Jakub Ignacy Waga

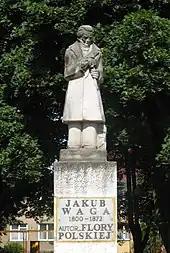
Statue of Waga in Łomża

Waga was born at Grabow near Łomża to landowner Bernard and Agata née Gutowska. Educated at Piarist schools in Szczuczyn, Łomża, and Warsaw, he became interested in plants through his teacher E. Andraszek. He then studied at the Royal University of Warsaw (1821–24) and received a master's degree in zoology under Feliks Paweł Jarocki. He also worked with Michał Szubert at the botanical garden. Waga then became a teacher at Piarist schools in Warsaw and Radom from 1825 and continued until his retirement to Łomża in 1862. While teaching in various places, he explored the plants of the regions and in 1829 took part in an expedition along with Szubert and Jastrzębowskiet which resulted in a large herbarium collection. He suffered from tuberculosis and began to work on a two volume work on the flora of Poland "Flora Polska" in collaboration with his brother Antoni. He married Kornelia Romanówna in 1833 and they had a daughter who died in infancy and a son who died in 1865. In 1851 he became an inspector at the Łomża gymnasium. He suffered from poor health and died at his home in Łomża. A statue of Waga was installed in the Botanical Garden in Warsaw which was destroyed in World War II and reconstructed in 1964.